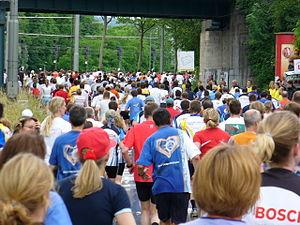
Le semi-marathon est une épreuve sportive de course à pied qui se dispute sur route sur une distance de 21,0975 kilomètres, la moitié d'un marathon. Il n'est pas au programme des rencontres d'athlétisme internationales classiques comme les Jeux olympiques ou les championnats du monde d'athlétisme.